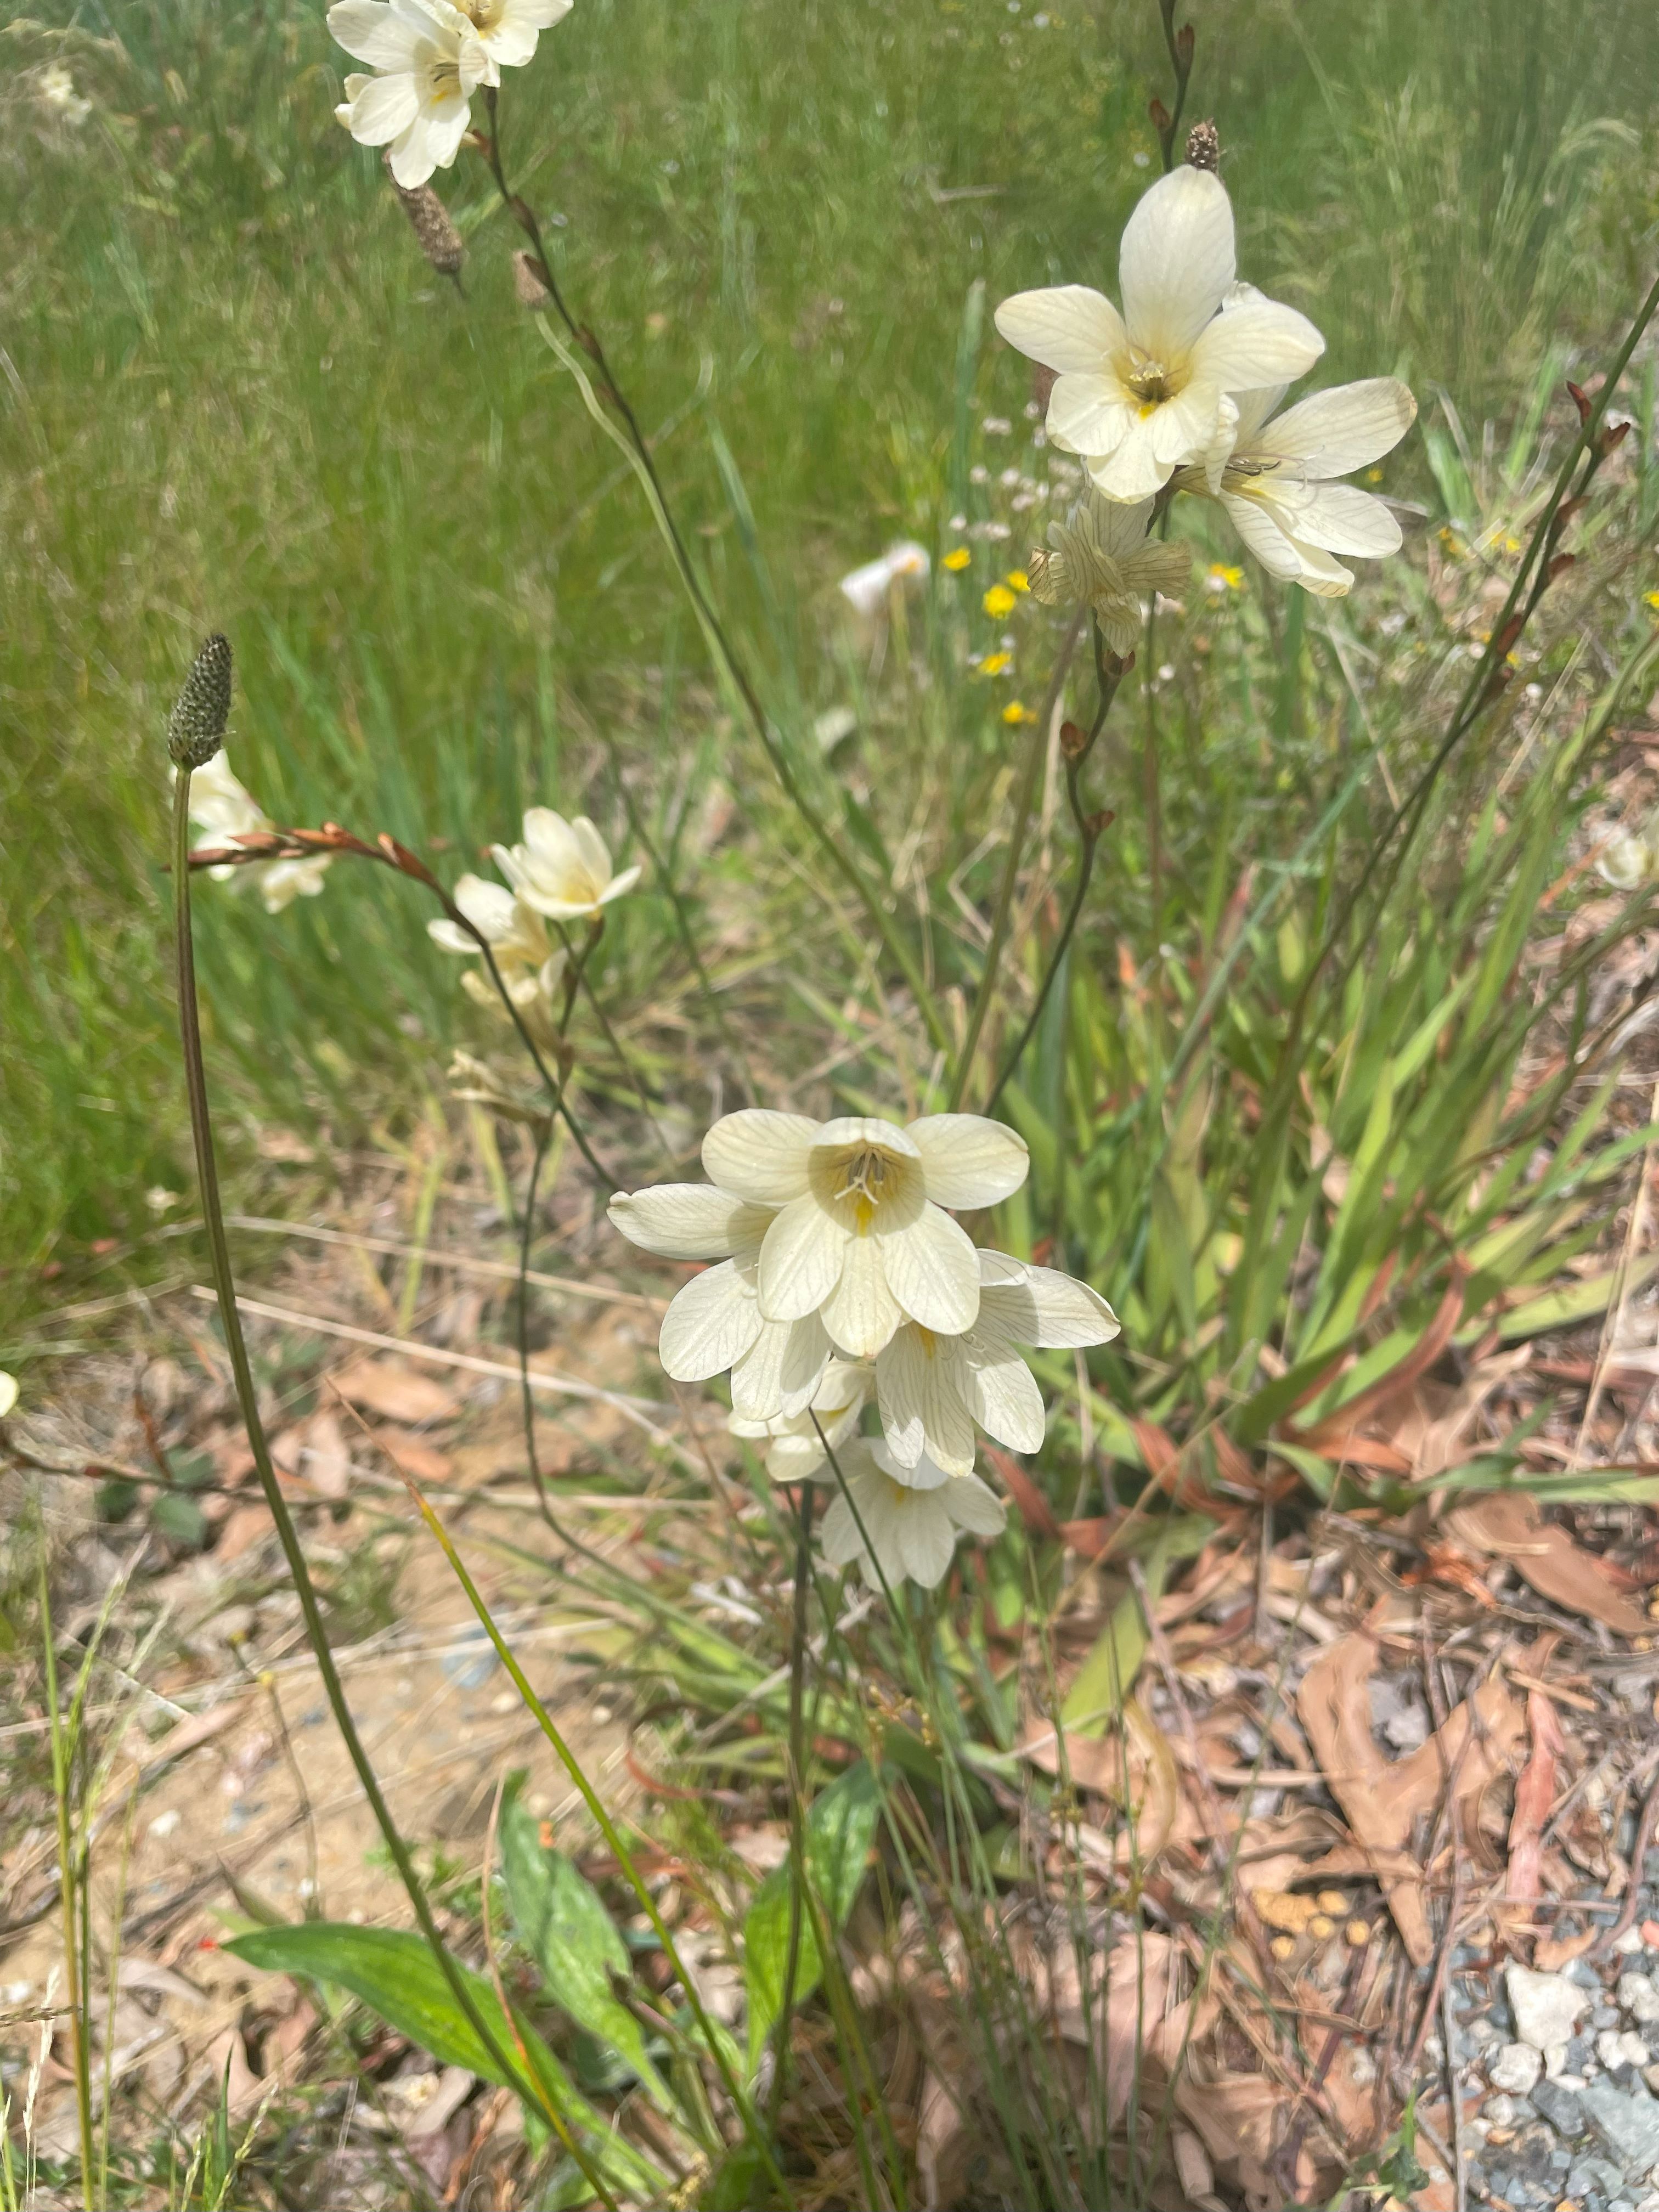
australian, native, plant, flower, plants, petal, flowering plant, wildflower, herbaceous plant, plant stem, perennial plant, lilies, pollen, Pedicel, amaryllidaceae, anemone, Chickweeds, dicotyledon